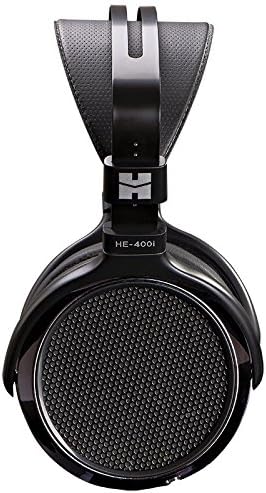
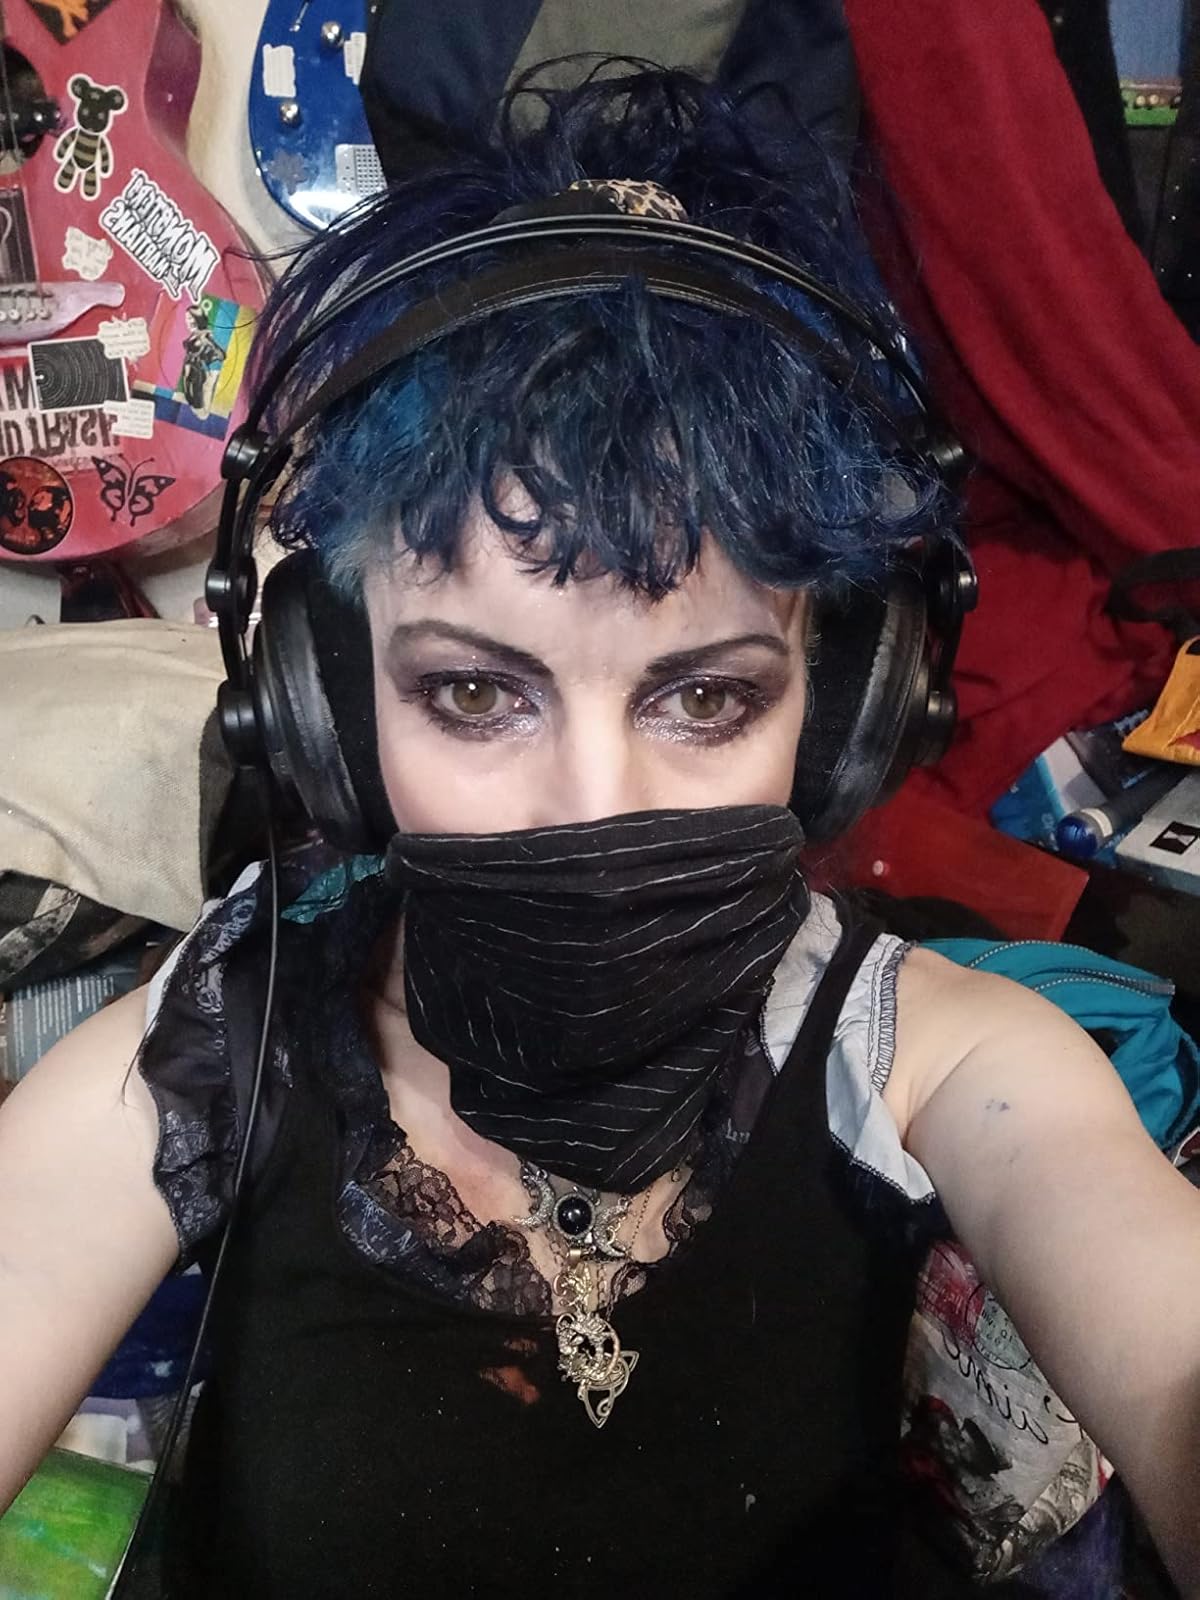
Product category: headphones
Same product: no